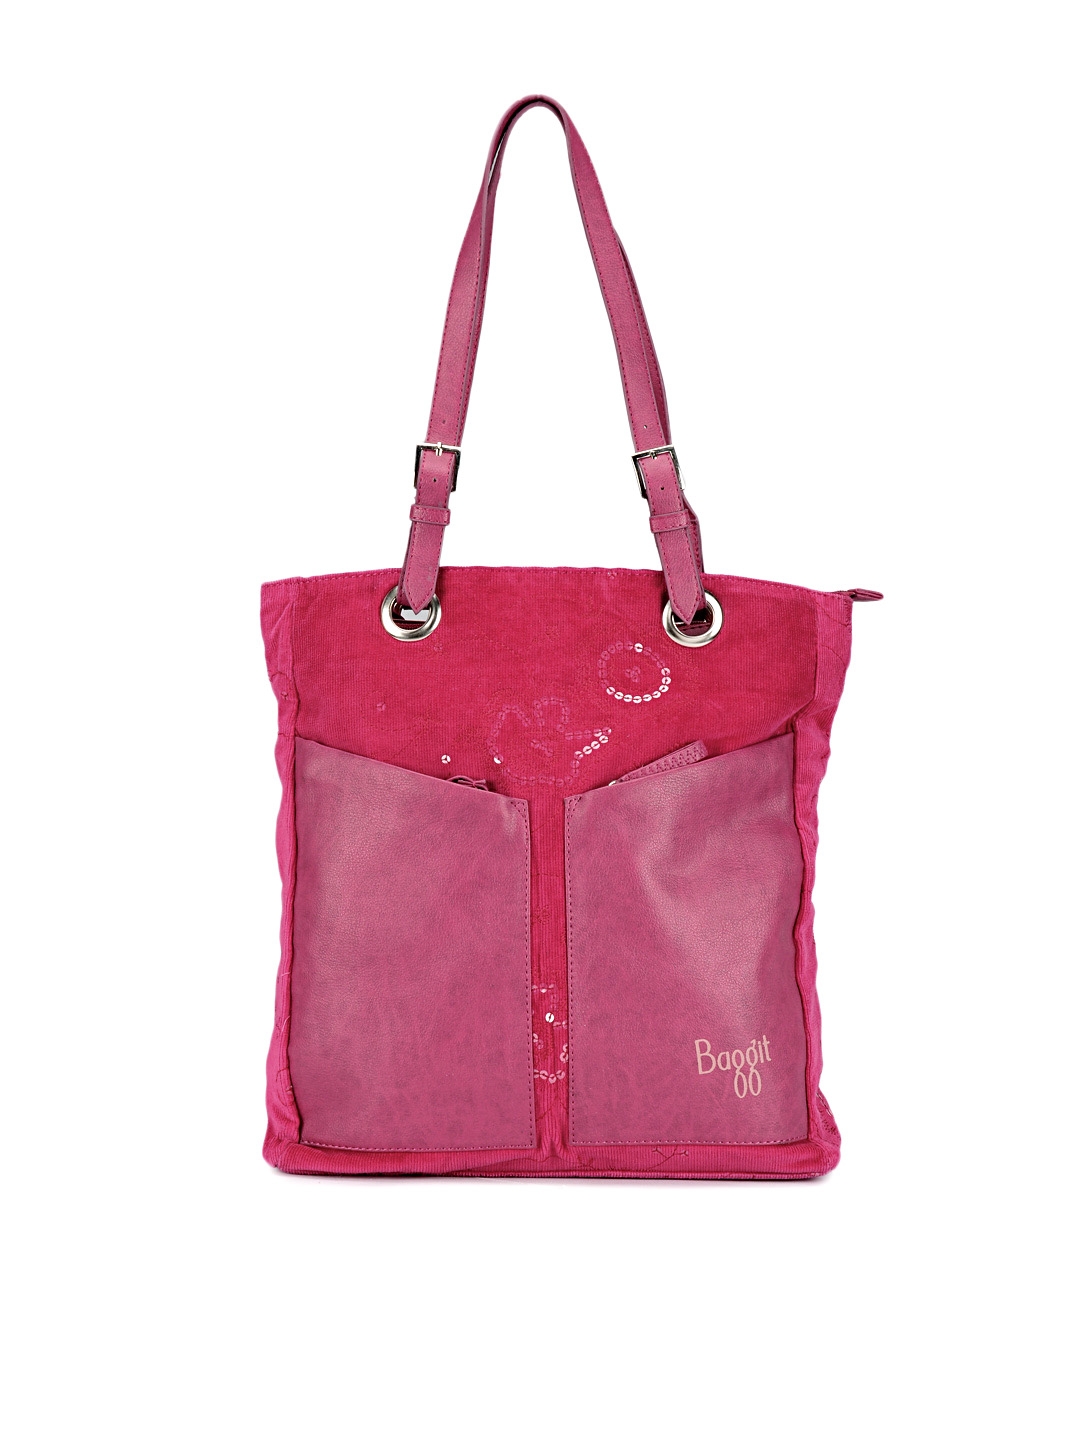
Baggit Women Pink Bag
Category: Accessories / Bags / Handbags
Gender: Women
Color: Pink
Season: Summer 2012
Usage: Casual